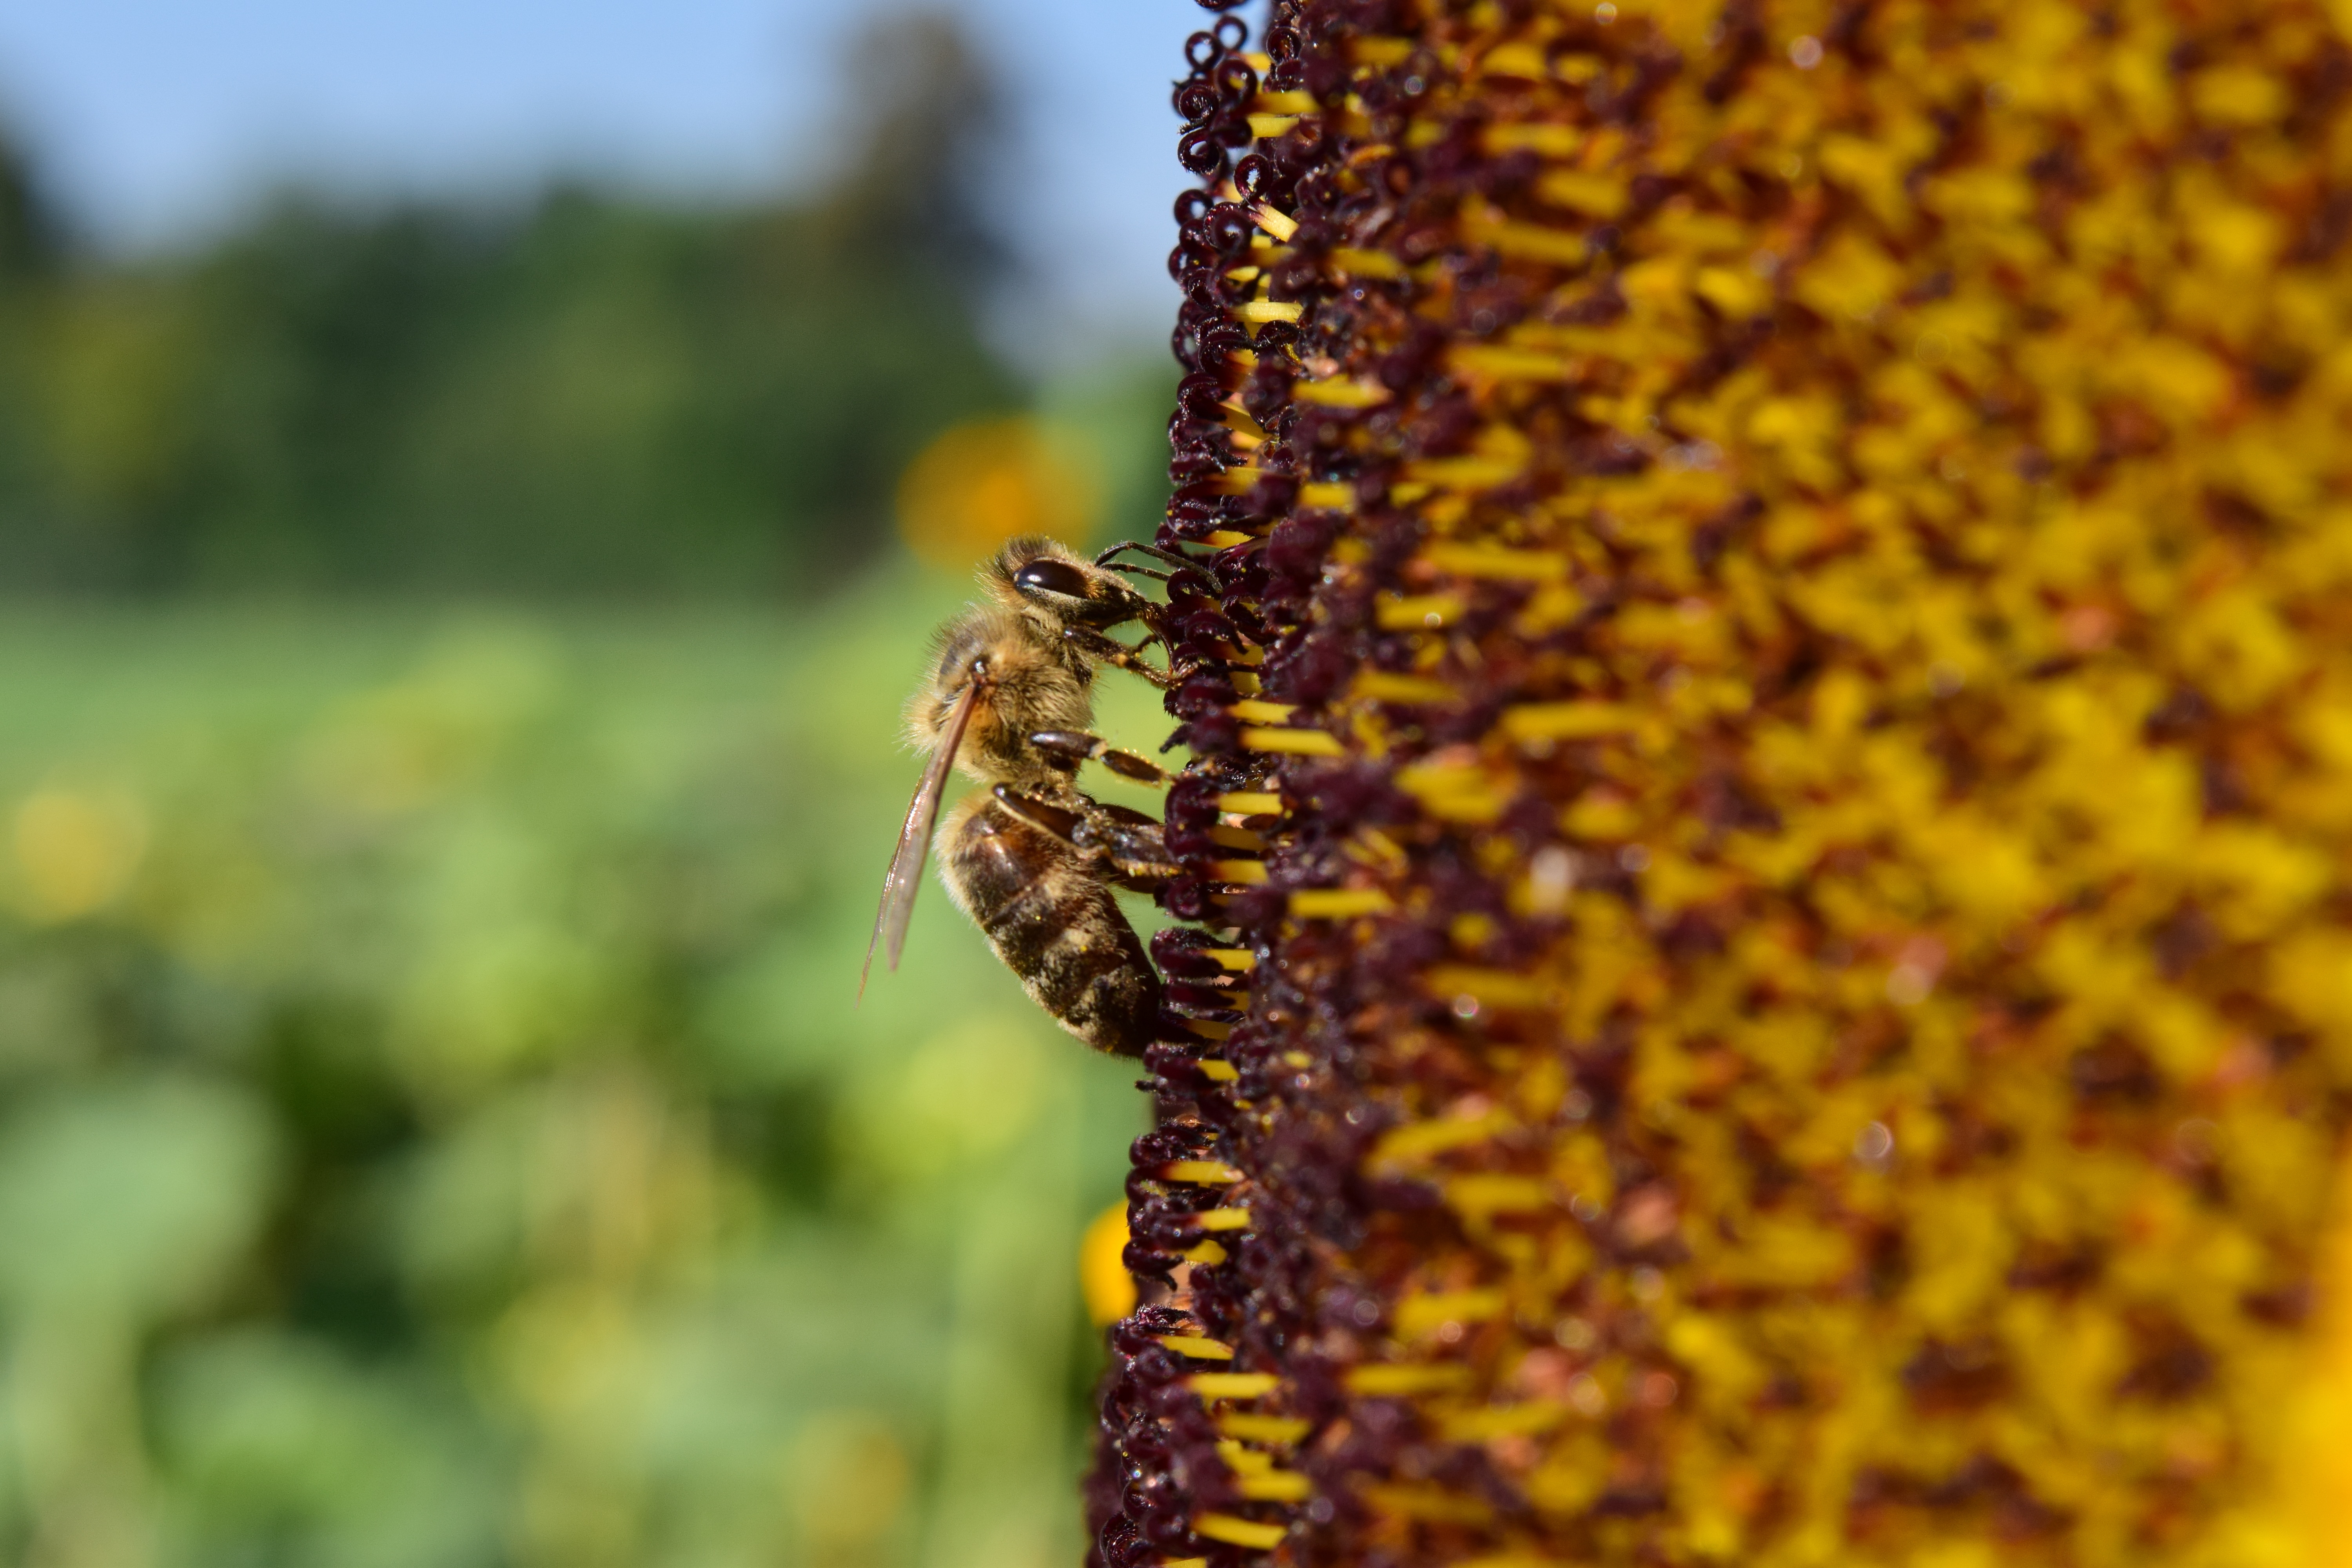
nature, blossom, leaf, flower, bloom, summer, wildlife, pollen, insect, macro, autumn, soil, botany, butterfly, yellow, close, flora, fauna, sunflower, invertebrate, close up, bee, sun flower, nectar, macro photography, honey bee, pollinator, membrane winged insect, moths and butterflies